Dimcho Debelyanov

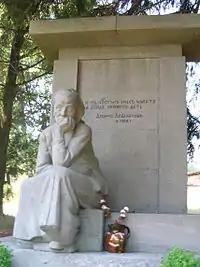
Dimcho Debelyanov's Grave with Ivan Lazarov's "Sculpture of a Mother"

Debelyanov Point on Robert Island in Antarctica is named after Dimcho Debelyanov. His childhood home has become a museum dedicated to the poet.